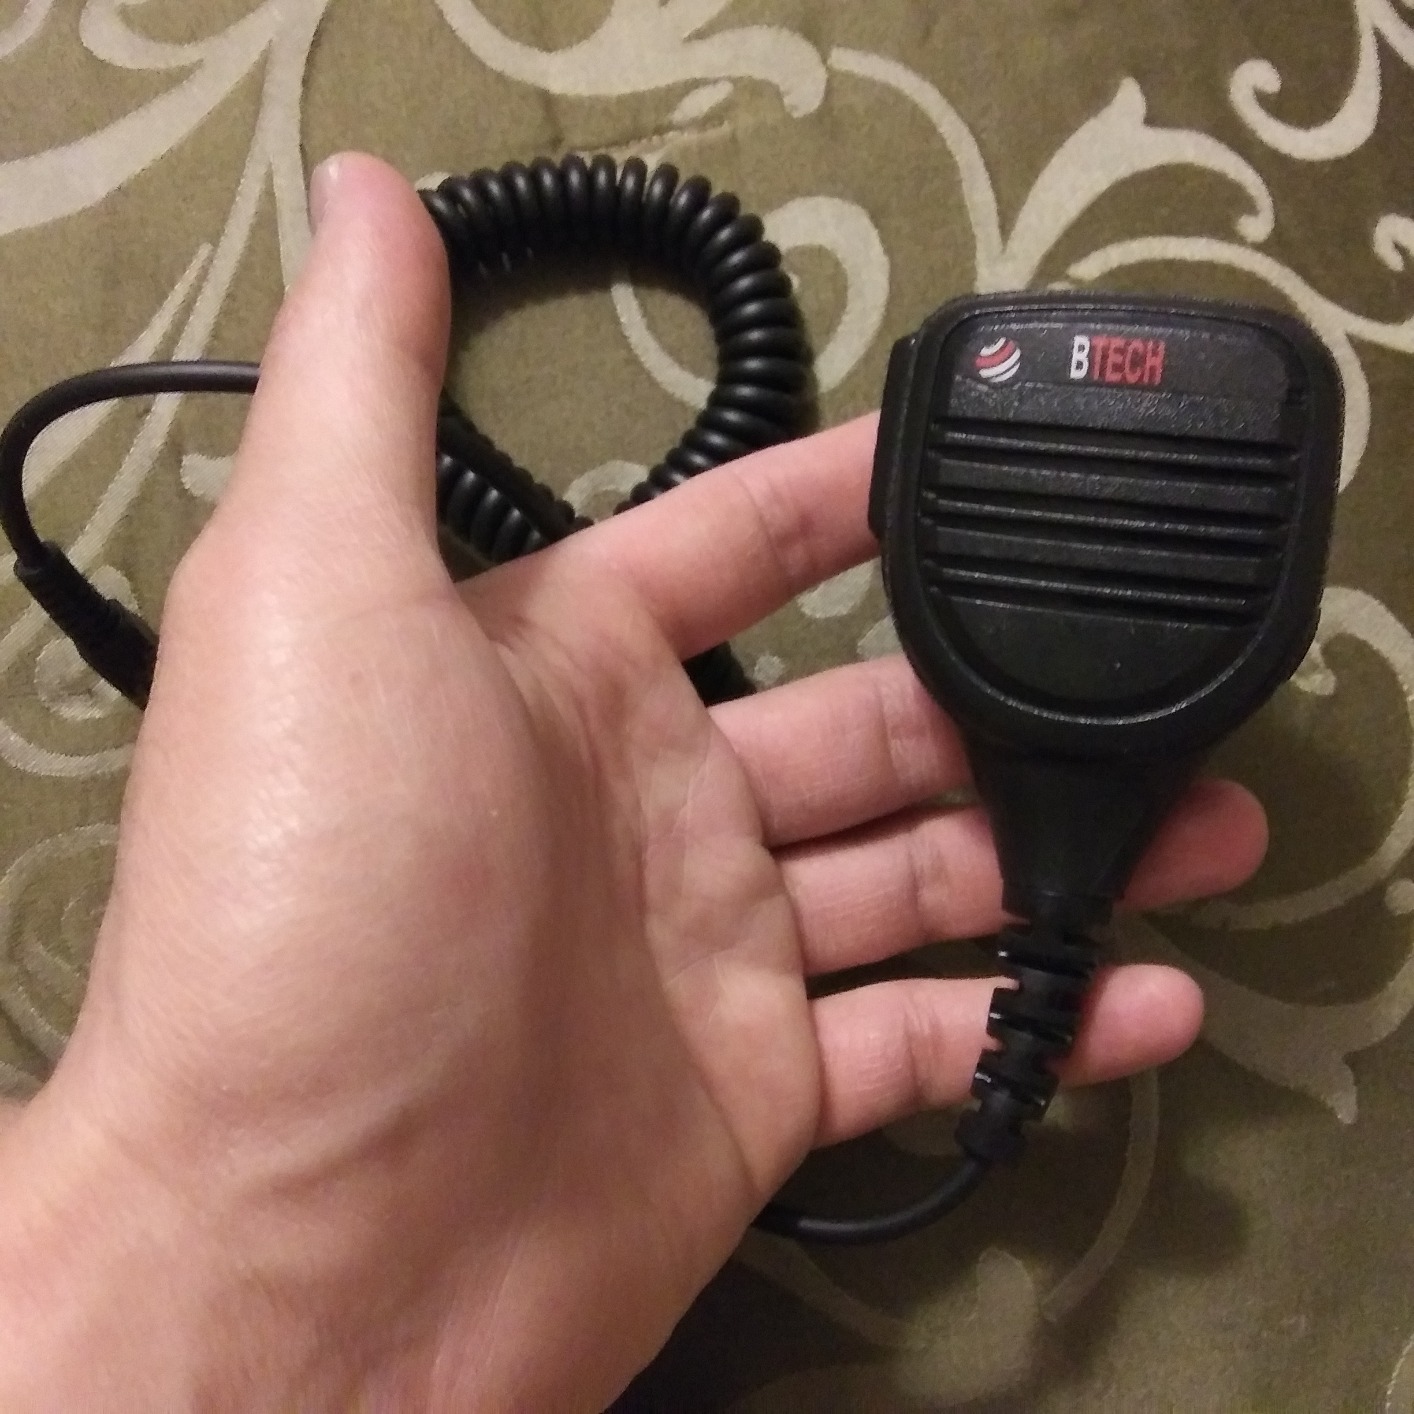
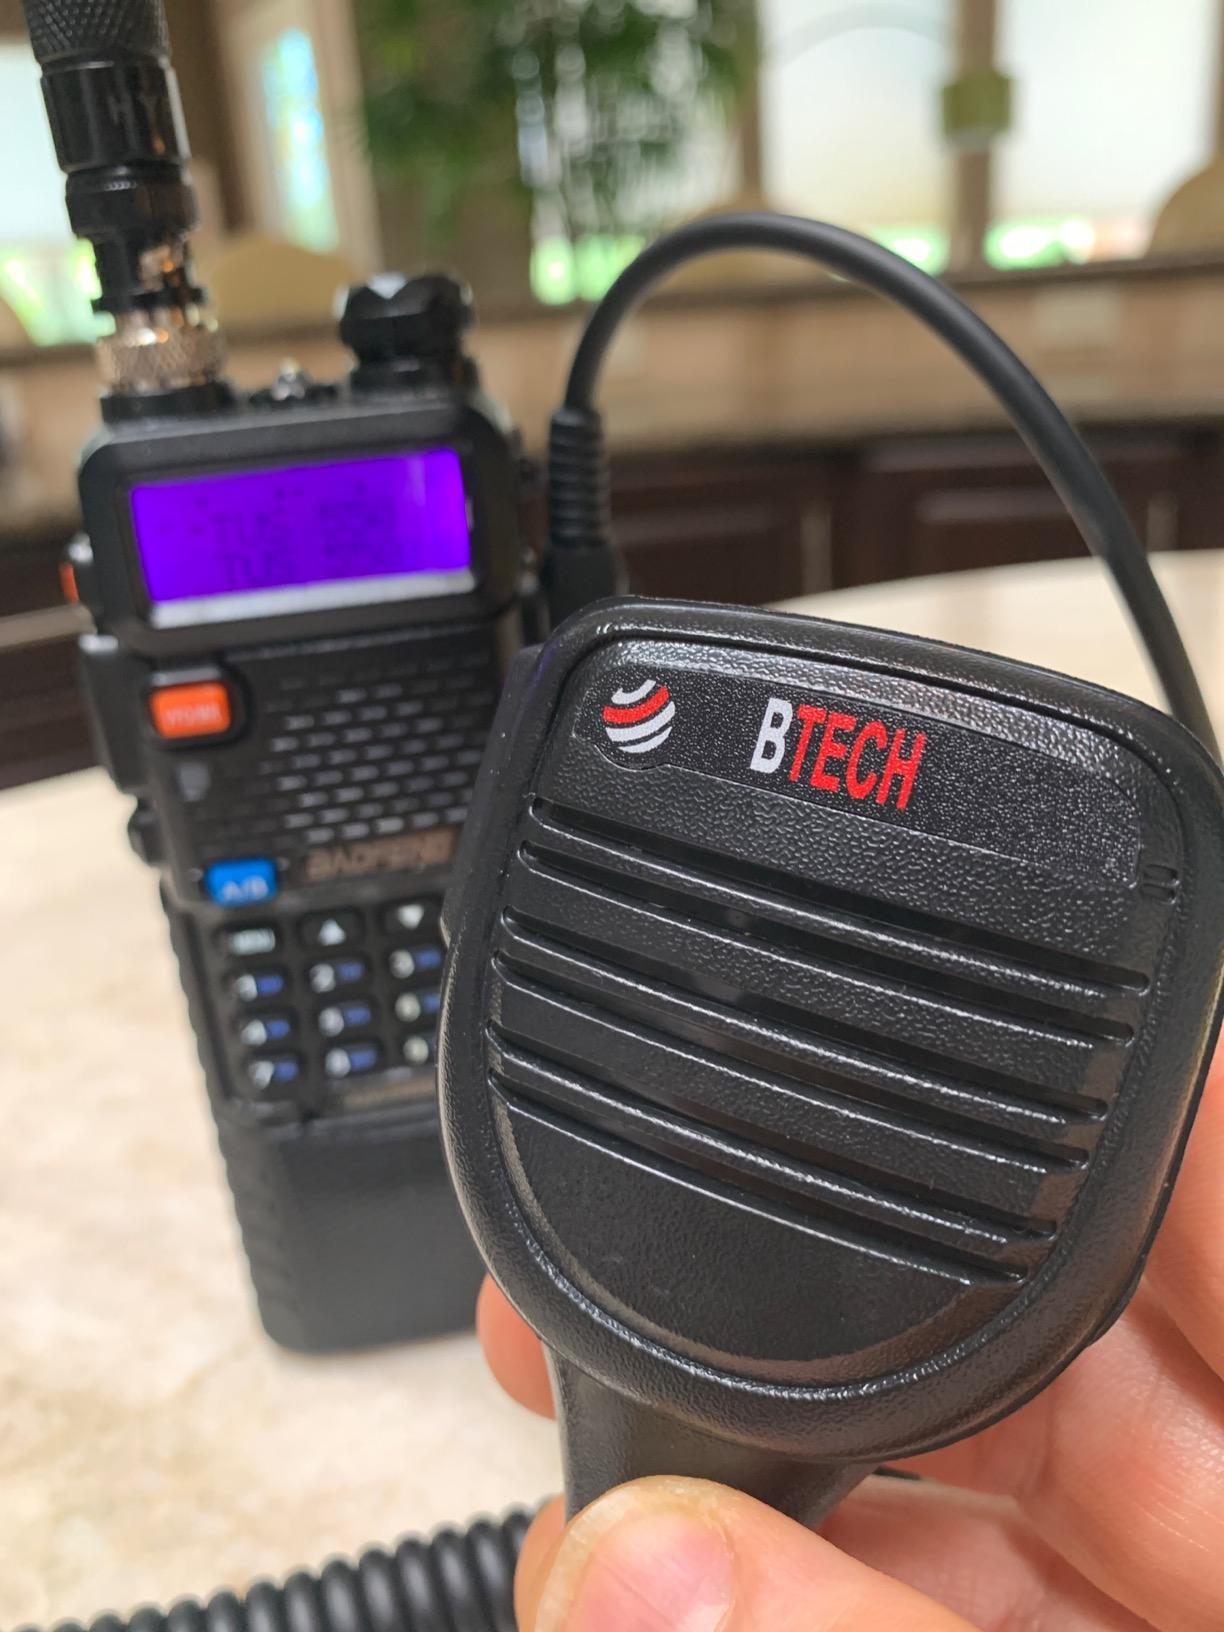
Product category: microphone
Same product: yes